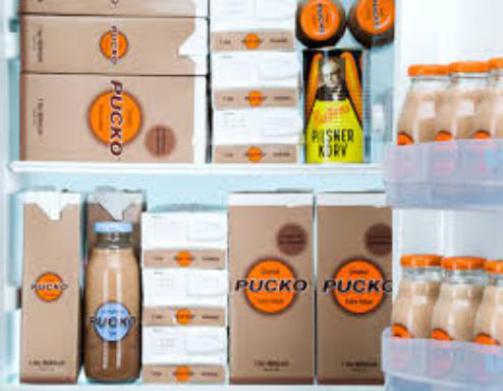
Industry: Food